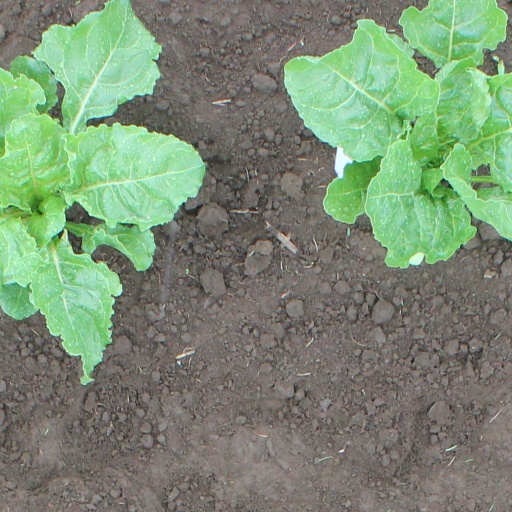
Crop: sugar beet